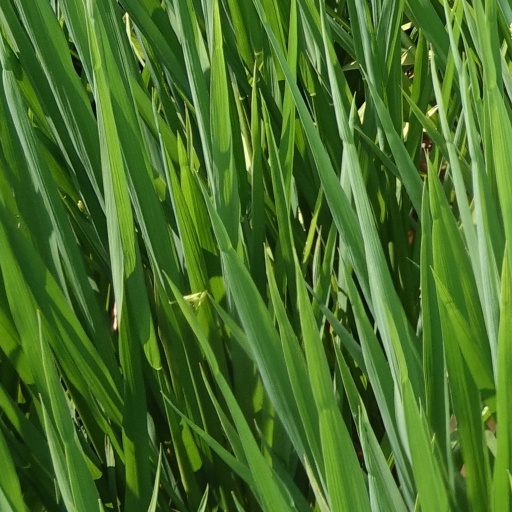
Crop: rice